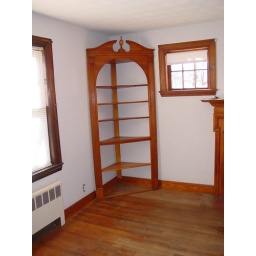
Not sure if I like it here, maybe in an office as a book shelf..